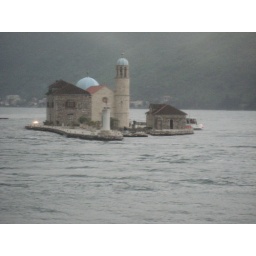
Our Lady of the Rock Island - man-made island constructed by deliberately sinking ships and dropping rocks